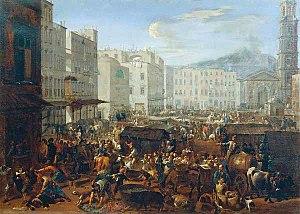
Michelangelo Cerquozzi est un peintre italien baroque, adepte de la peinture de genre et de bambochades, surnommé Michelangelo delle Battaglie pour ses tableaux de bataille.